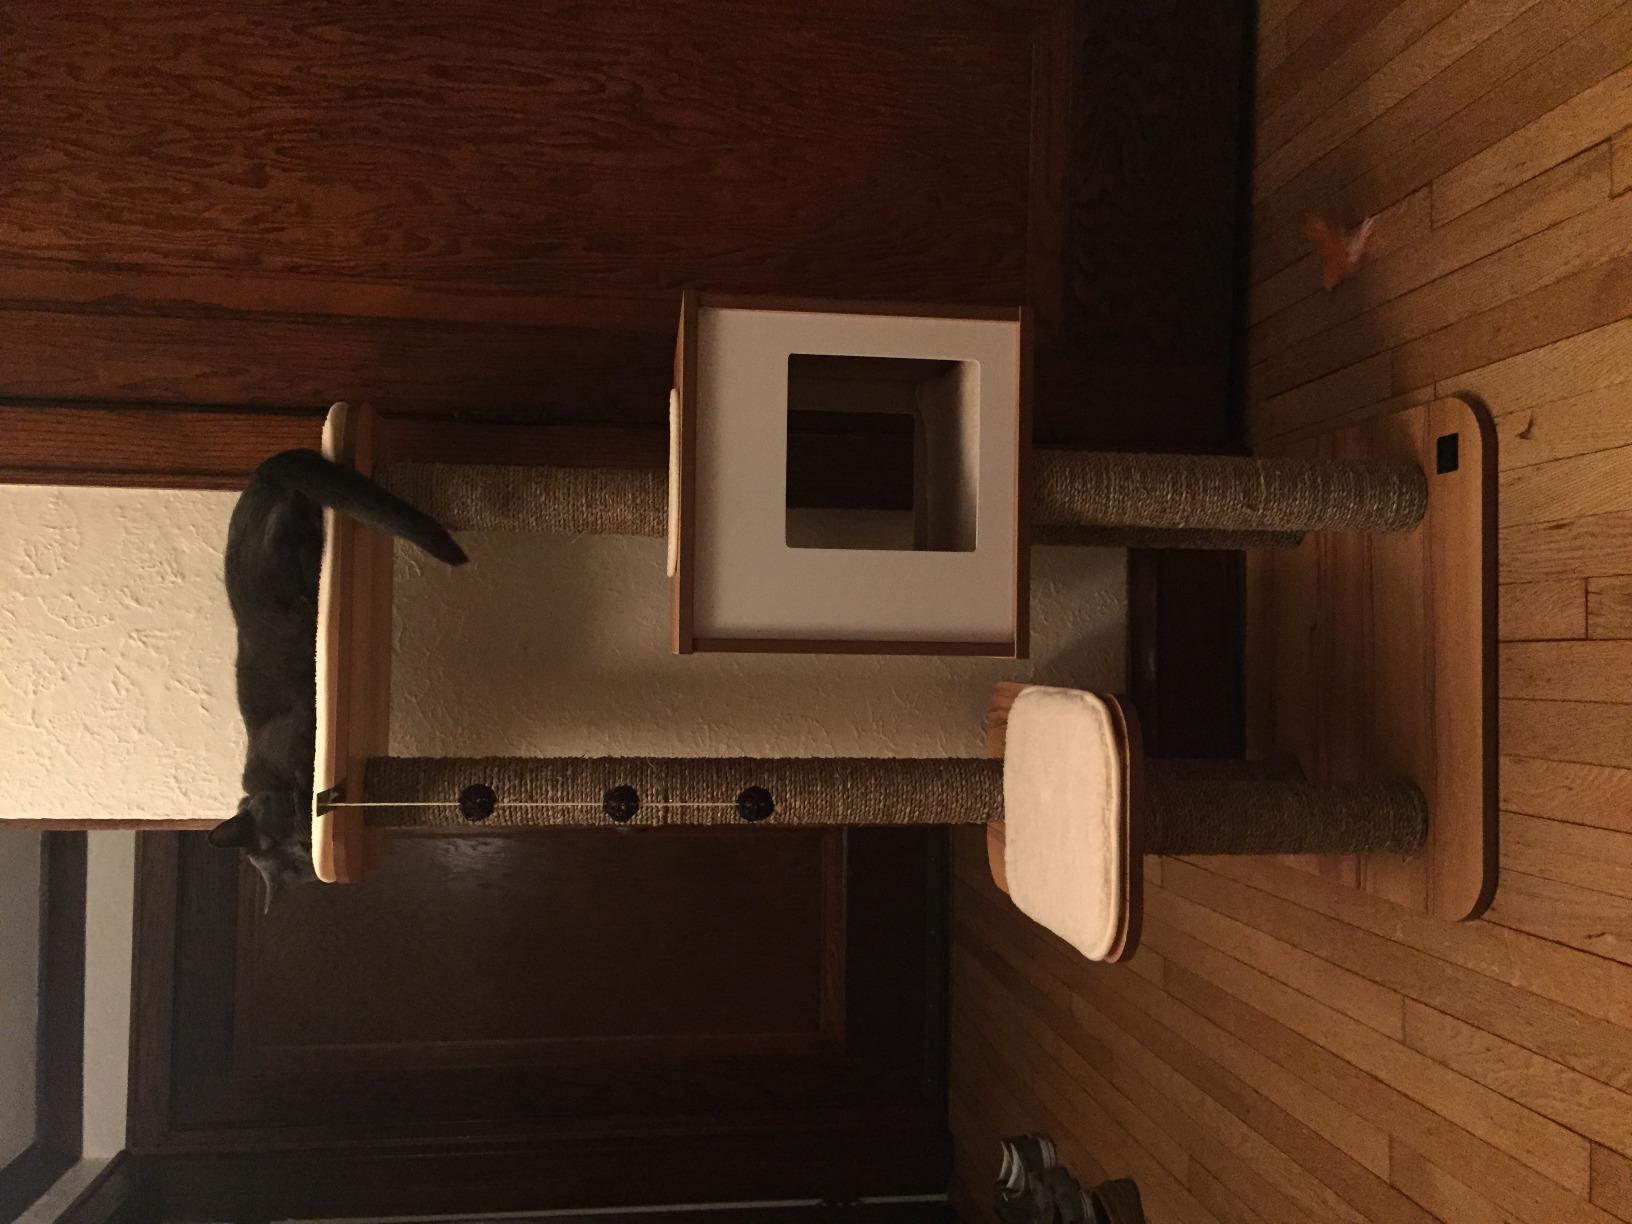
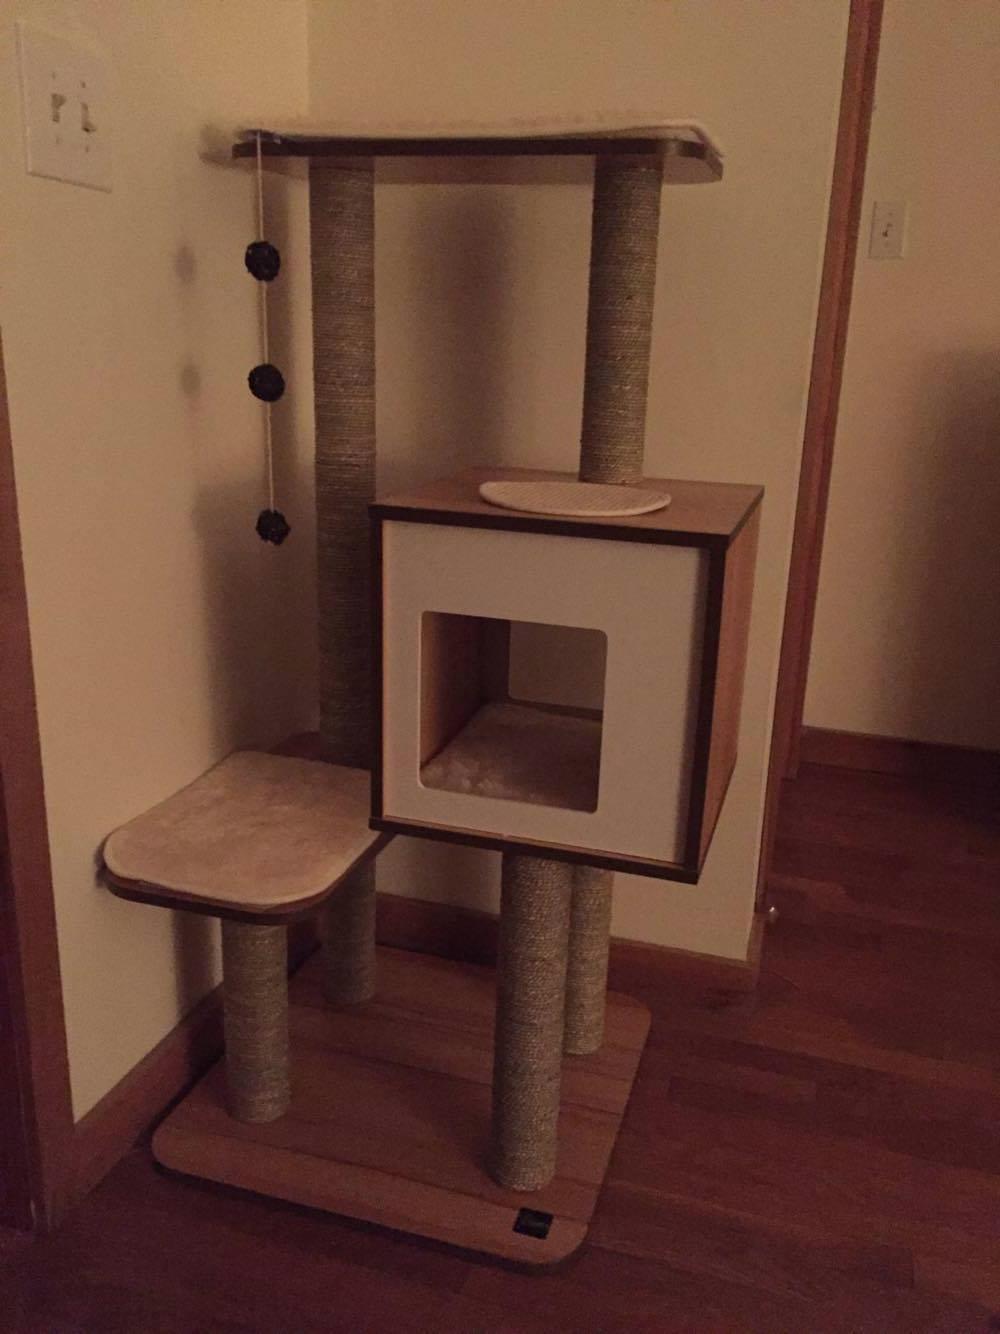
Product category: items_cat tree
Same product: yes